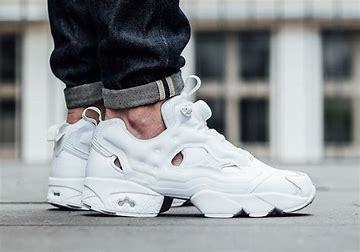
Brand: Reebok
Model: Instapump Fury OG